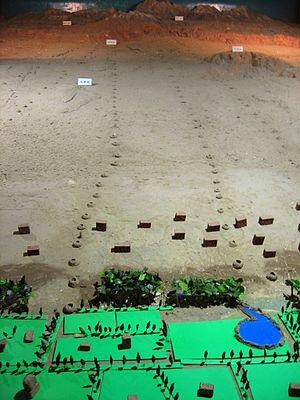
Un qanat est un ouvrage destiné à la captation d'une nappe d'eau souterraine et l'adduction d'eau vers l'extérieur. Un qanat est constitué d'un ensemble de puits verticaux reliés à une galerie de drainage légèrement en pente qui achemine l'eau vers des citernes ou une exsurgence. Pour les populations de régions arides ou semi-arides, un qanat constitue une source d'eau constante et régulière, quelle que soit la saison, et il permet par exemple l'irrigation de cultures agricoles.